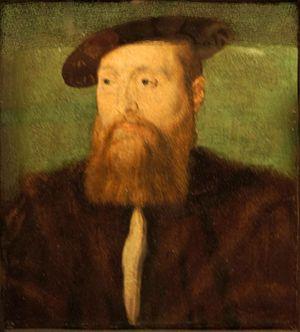
Par Corneille_de_Lyon_le portrait de comte de Nanteuil . Huile sur bois .
Corneille de Lyon ou Corneille de la Haye est un peintre royal de portrait franco-hollandais du XVIᵉ siècle.